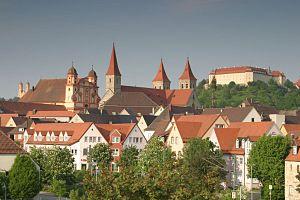
Ellwangen (Jagst) est une ville d'Allemagne, située dans le Land de Bade-Wurtemberg. Elle est située sur les rives de la Jagst.